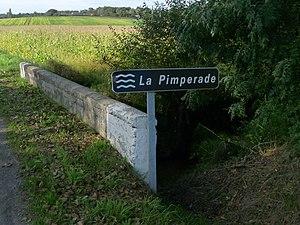
La Pimperade, Messac, Charente-Maritime, France
Messac est une commune du sud-ouest de la France située dans le département de la Charente-Maritime.